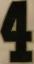
Number: 4